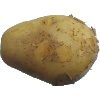
Label: white_potato